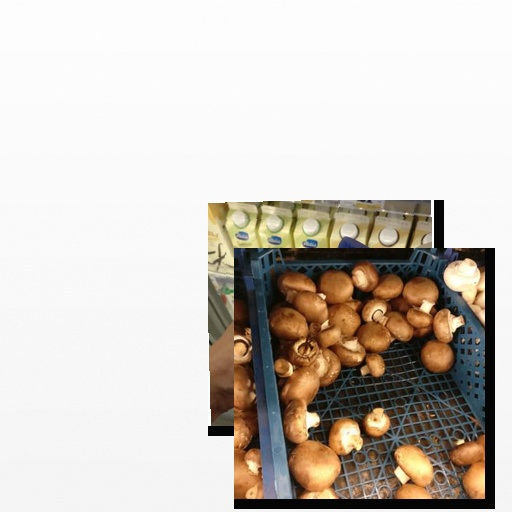
Food items: mushroom, strawberry_yoghurt